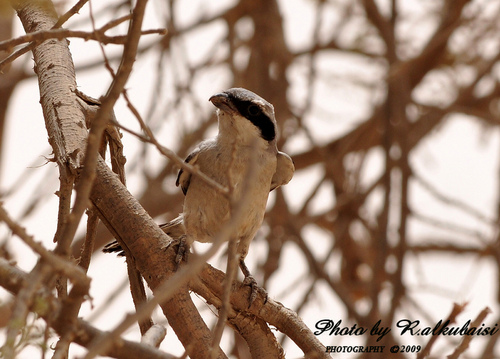
this bird is white all over but has a head with a black stripe across it.
a small white bird with black feathers surrounding the eye and extending back towards the neck.
this bird has a dark black cheek patch, a white breast, and large brown feet
this bird has a white body with black feathers around its eyes.
this is a white bird with a grey crown and black cheek patches.
this bird has wings that are white with a black face
this bird is white and black in color, with a stubby curved beak.
this small bird is mostly white with a gray head on top and a black stripe running from the beak to the back of the head.
this small bird has a white belly and flanks, but black crown and eyebrows.
this bird has a black nape.
Species: Great Grey Shrike